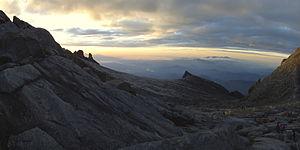
Le mont Kinabalu, en malais Gunung Kinabalu, est une montagne de Malaisie, point culminant de ce pays et de l'île de Bornéo avec 4 095 mètres d'altitude. Sa grande biodiversité est rendue possible par une géologie et un climat uniques. Elle comprend de nombreuses espèces endémiques, notamment plusieurs plantes carnivores ainsi que de nombreuses orchidées, protégées par le parc national du Kinabalu. Cette richesse a été découverte par Hugh Low et John Whitehead au milieu du XIXᵉ siècle, ce dernier étant l'auteur de la première ascension de la cime principale en 1888. Il s'agit de l'une des montagnes les plus fréquentées d'Asie du Sud-Est.